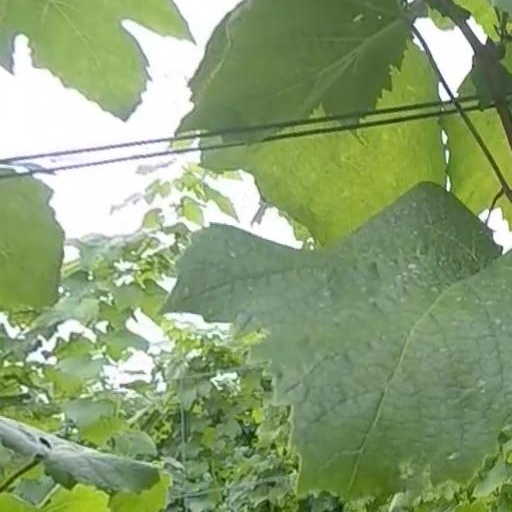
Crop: grape